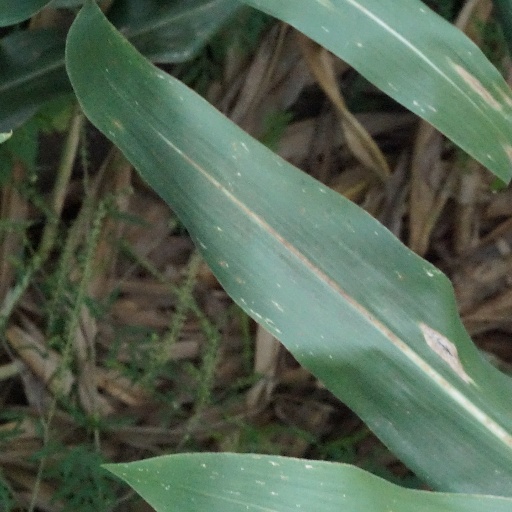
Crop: maize; corn